July–September 2022 Conservative Party leadership election

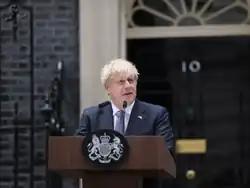
Johnson announces his pending resignation outside 10 Downing Street on 7 July 2022; he left office on 6 September.

In late June 2022, the Conservative MP Chris Pincher resigned as deputy chief government whip after allegations were made that he had groped two men. Johnson initially refused to suspend the whip from him, and his spokesperson defended his initial appointment, saying Johnson had not been aware of allegations against him. More allegations of groping were made against Pincher. The former permanent secretary to the foreign office Simon McDonald wrote that Johnson had been personally briefed on previous allegations against Pincher in 2019. On 4 July, Johnson admitted that he had known about allegations at the time he appointed him. Several ministers resigned on 5 July, including the chancellor of the Exchequer Sunak and the health secretary Javid. Several politicians who had been discussed as potential leadership candidates, including Truss, expressed their continuing support for Johnson. The journalist Tim Shipman wrote in "The Times" that the transport secretary Grant Shapps, who had kept records of supporters in the earlier confidence vote, told Johnson that he could only guarantee 28 votes of confidence if a new vote were called.